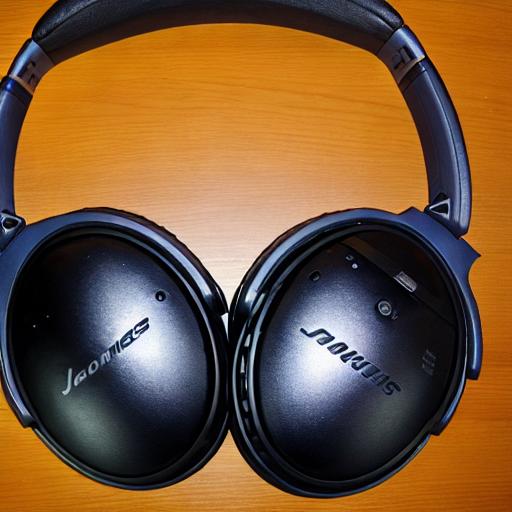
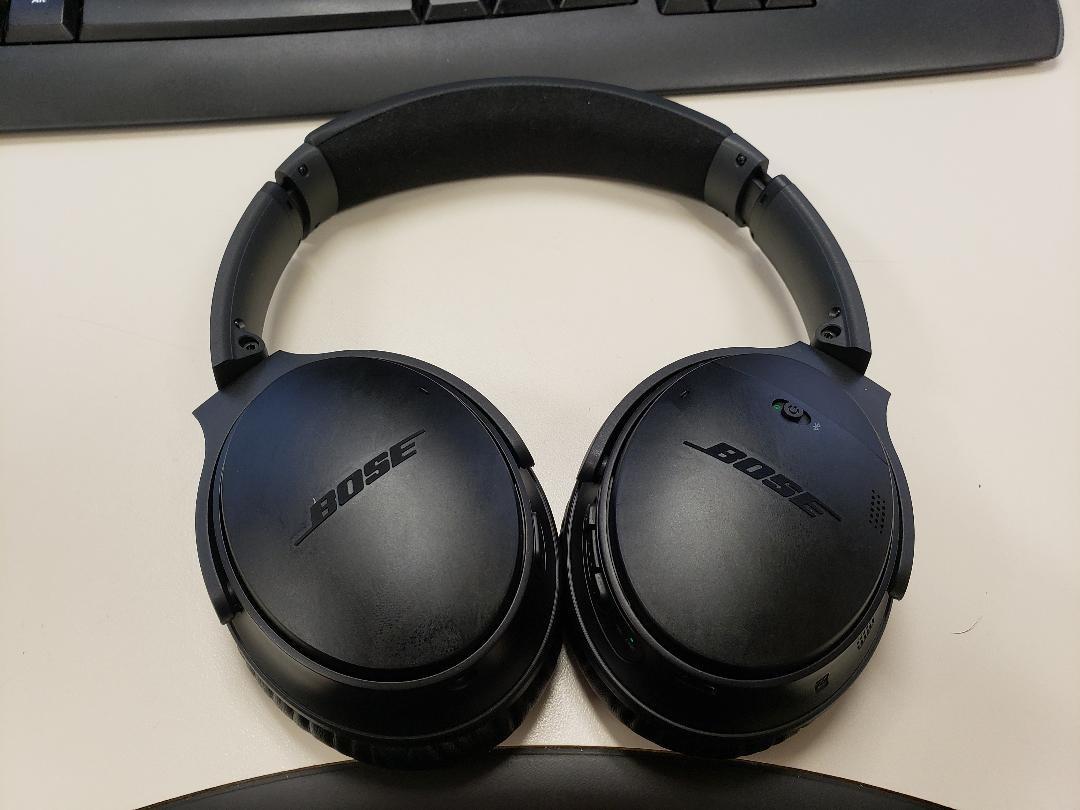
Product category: headphones
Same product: no